Norma Alvares

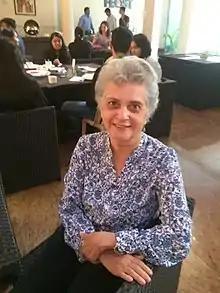
Alvares at FIAPO bootcamp, 2017

Born in a Goan family, Norma graduated in law from St. Xavier's College, Mumbai and entered environmental activism. She is married to Claude Alvares, a fellow activist. The couple currently live in Parra, Goa with their three children, Rahul, Samir and Milind.